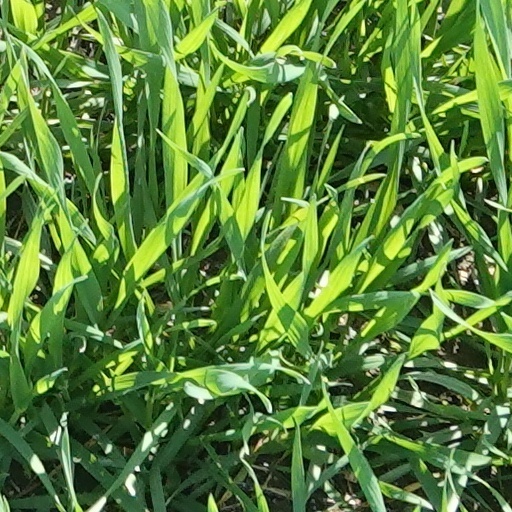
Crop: wheat